2005 Subway 500

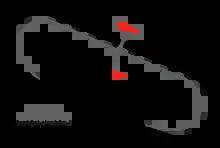
The layout of Martinsville Speedway, the venue where the race was held.

Martinsville Speedway is a NASCAR-owned stock car racing track located in Henry County, in Ridgeway, Virginia, just to the south of Martinsville. At 0.526 miles (0.847 km) in length, it is the shortest track in the NASCAR Cup Series. The track was also one of the first paved oval tracks in NASCAR, being built in 1947 by H. Clay Earles. It is also the only remaining race track that has been on the NASCAR circuit from its beginning in 1948.